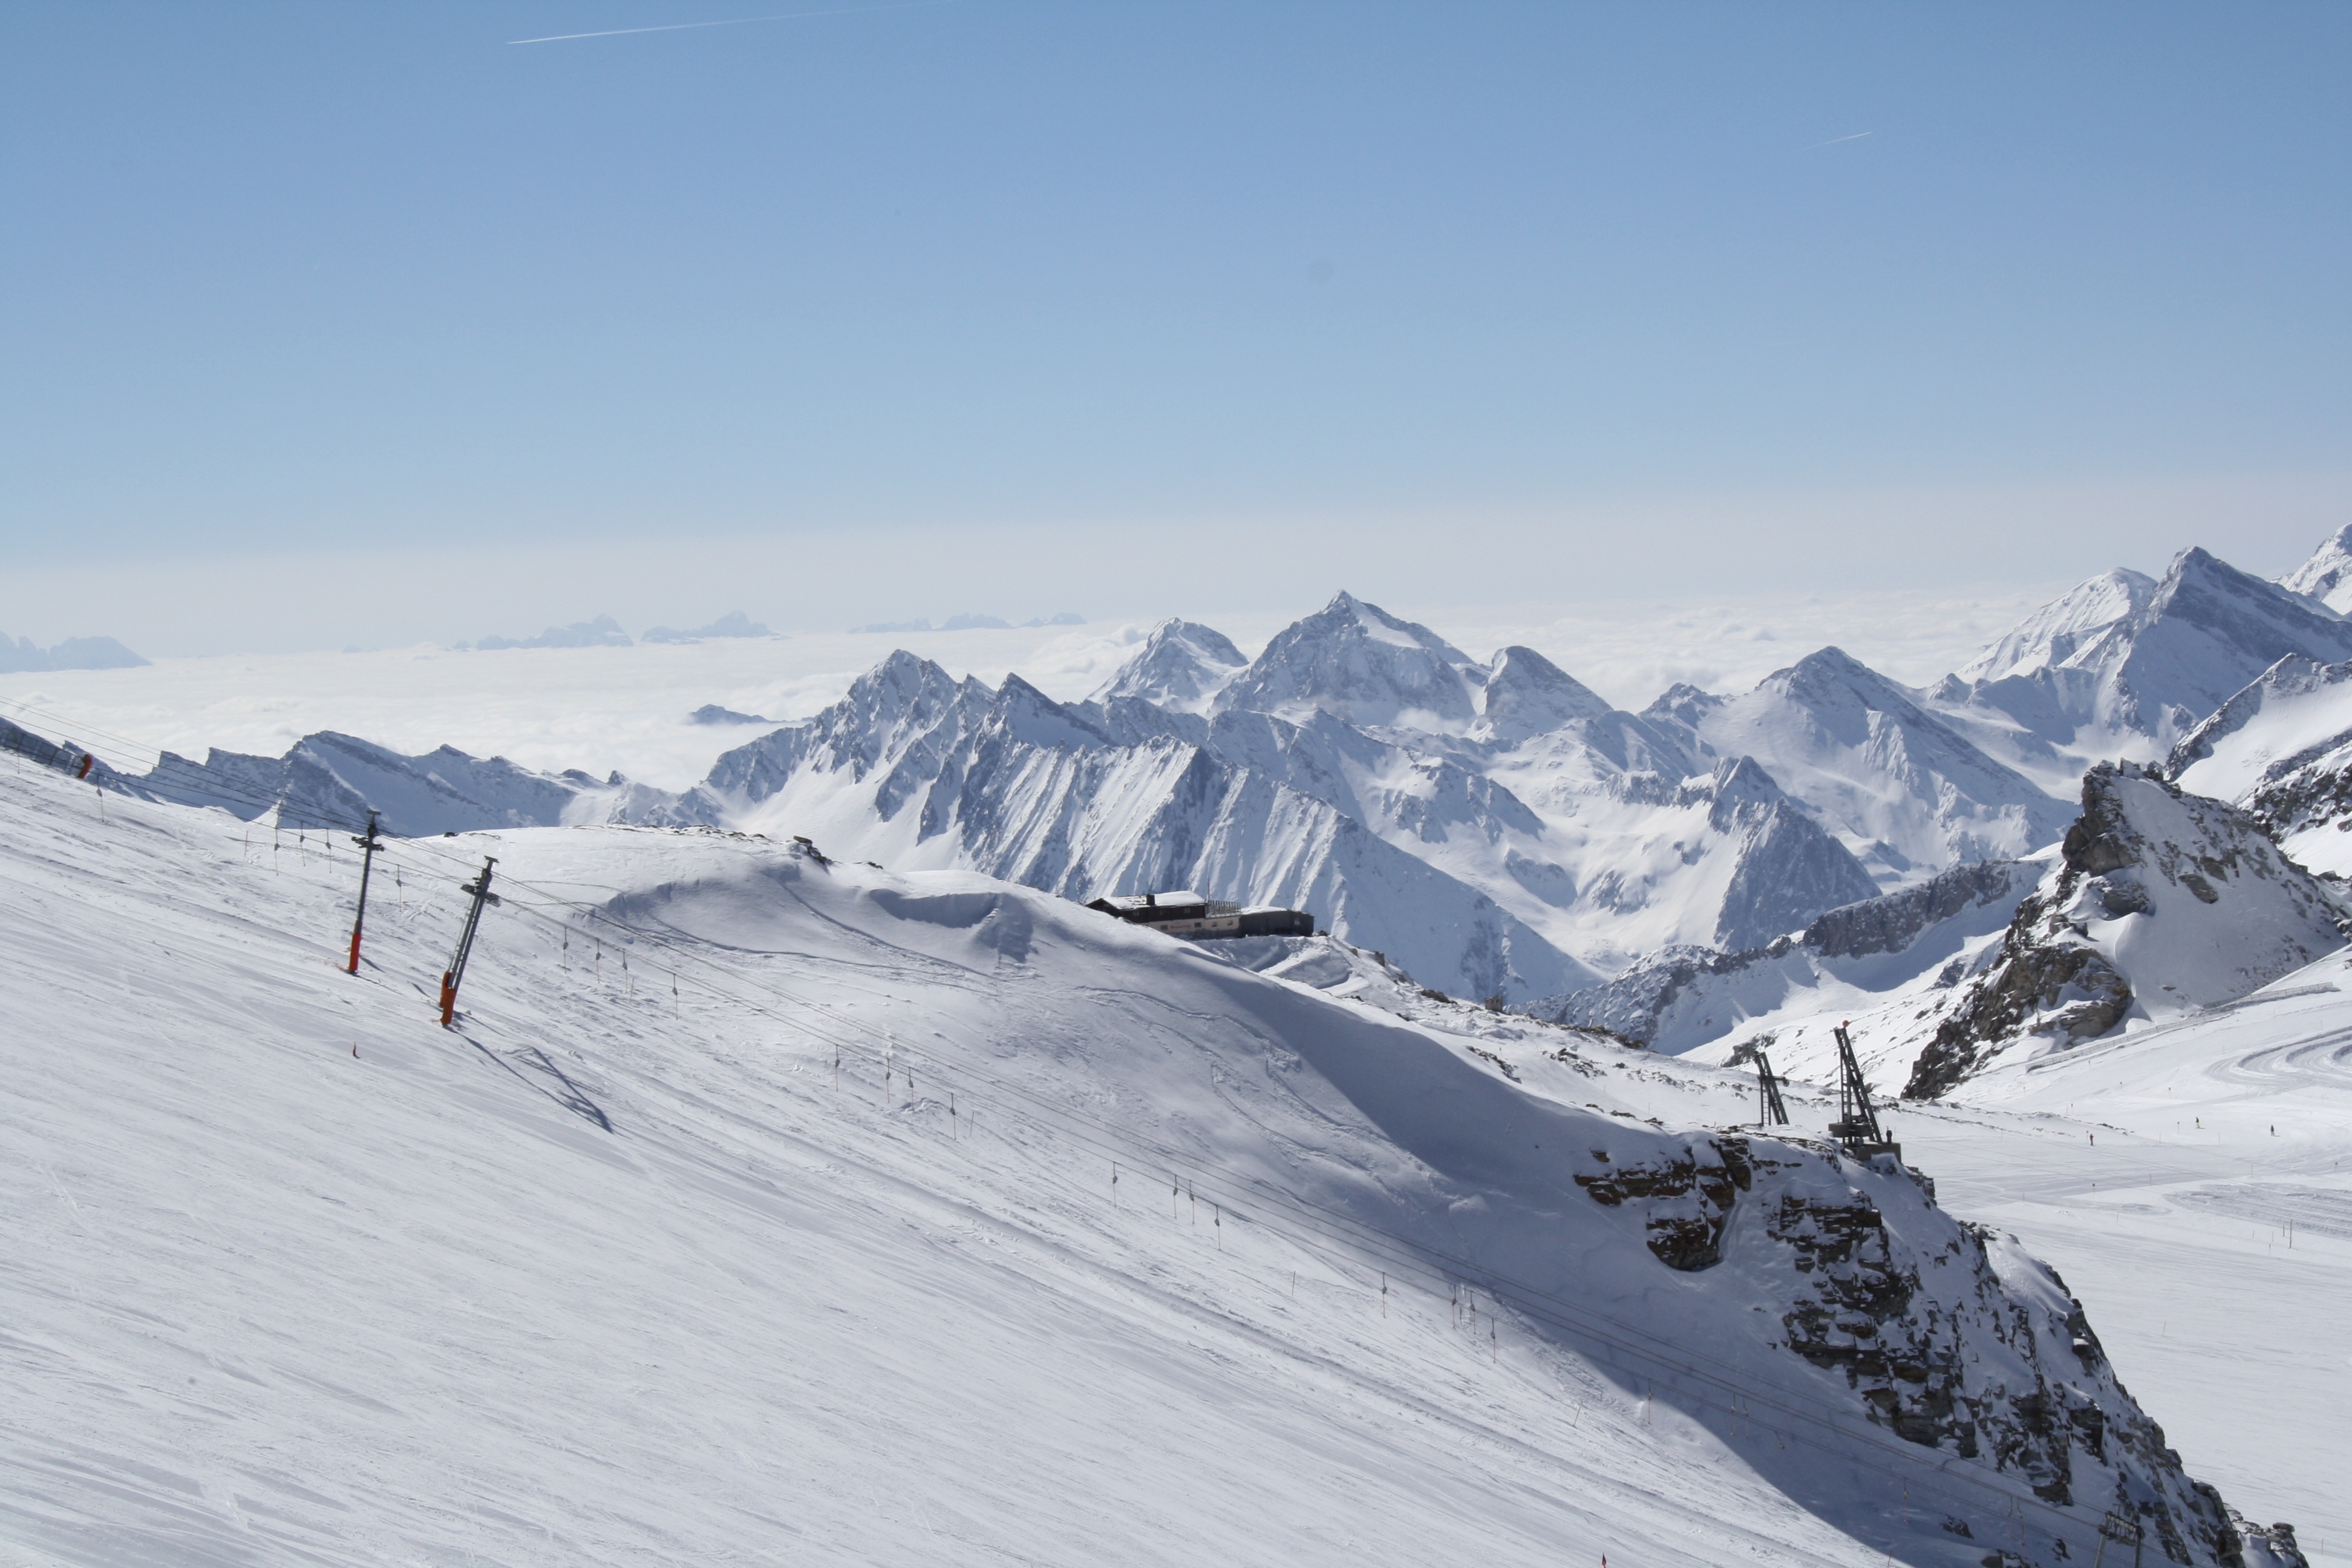
mountain, snow, winter, mountain range, panorama, alpine, skiing, season, ridge, sports equipment, winter sport, sports, resort, alps, downhill, ski, footwear, piste, ski touring, zillertal, nordic skiing, ski mountaineering, ski equipment, alpine skiing, mountainous landforms, geological phenomenon, telemark skiing, zillertal winter